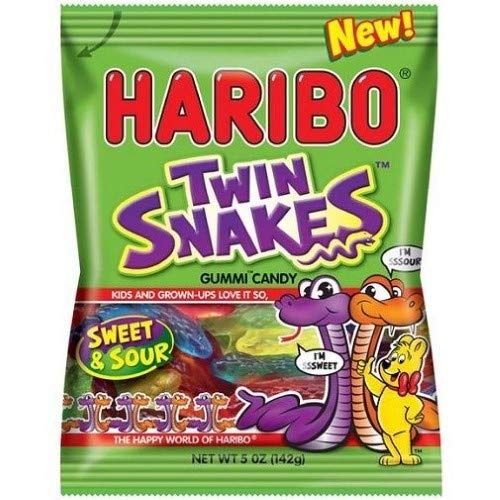
Item Name: Twin Snakes Gummi Candy (Pack of 12)
Value: 60.0
Unit: Ounce

Price: 2.02